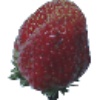
Label: Strawberry Wedge 1